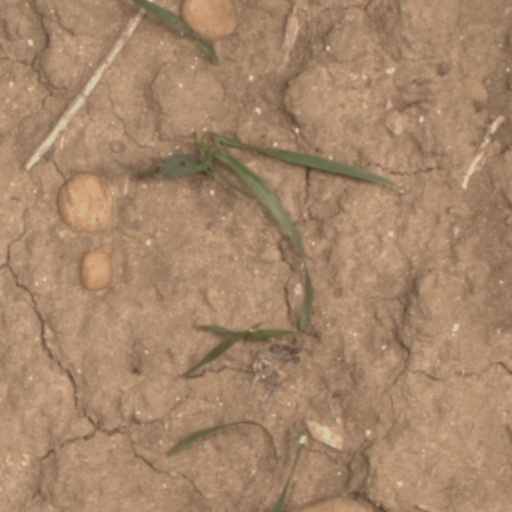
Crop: wheat